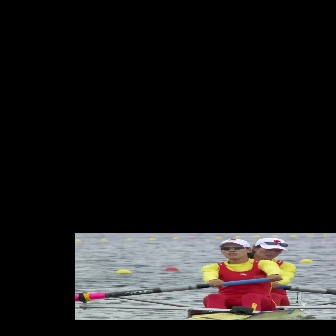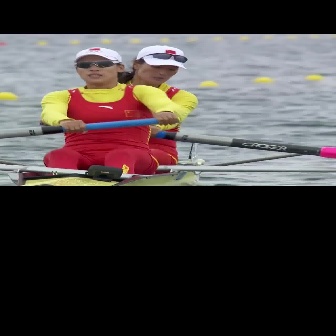
  Please identify the target specified by the bounding box [200,238,282,319] in the first image and locate it in the second image. Return the coordinates in [x_min,y_min,x_max,y_max] format.
Answer: [38,46,178,185]